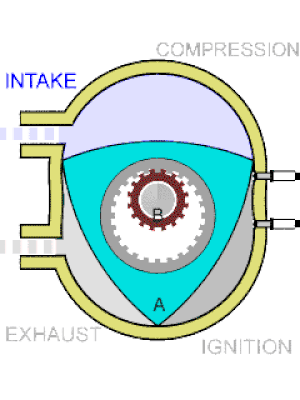
Wankelmotor
Skematisk tegning og animation af en wankelmotors indre. Klik for forstørrelse og forklaringsnøgle.
En Wankelmotor er en varmekraftmaskine med intern forbrænding, i hvilken stemplet, i forhold til Ottomotoren, er erstattet af en trekantet rotor. Konstrueret 1953 af tyskeren Felix Wankel.